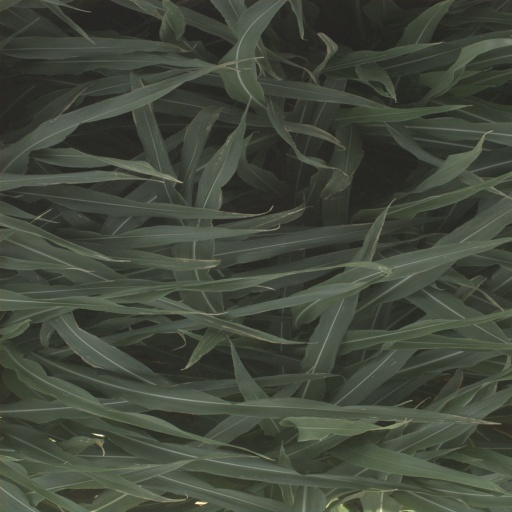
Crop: sorghum